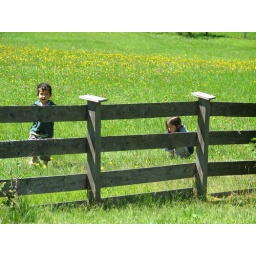
picking wild flowers in front of the house